Malakhovka, Moscow Oblast

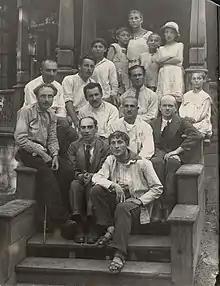
Chagal (front) and Der Nister (behind) at the Malakhovka boys shelter

The Soviet writer and USSR State Prize Laureate Nikolay Dobronravov (husband of Aleksandra Pakhmutova) went to school in Malakhovka during the war. The Olympic and World champion runner Irina Privalova was born in Malakhovka.